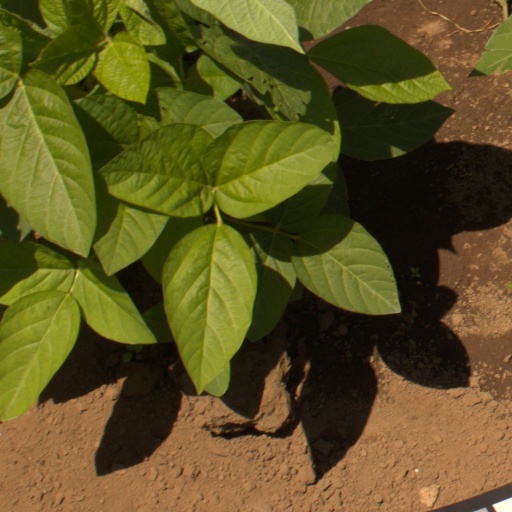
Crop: soybean